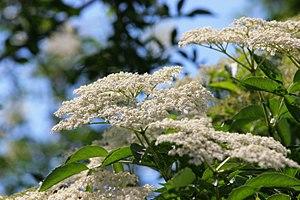
Fleurs de sureau noir (Sambucus nigra). Latina: Sambucus nigra.